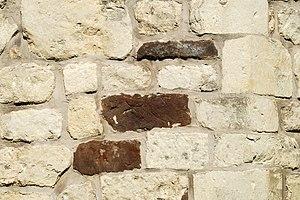
Belgique - Brabant Wallon - Lasne - Église Saint-Étienne d'Ohain
L'église Saint-Étienne est une église catholique de style roman située à Ohain, village qui fait aujourd'hui partie de la commune belge de Lasne, en Brabant wallon.